John Abramovic

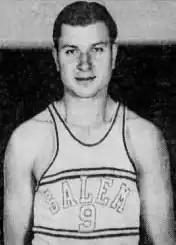
Abramovic with the Salem Tigers

John M. Abramovic Jr. (February 9, 1919 – June 9, 2000) was an American professional basketball player. He played in the Basketball Association of America (BAA) for the Pittsburgh Ironmen, St. Louis Bombers and Baltimore Bullets. Abramovic was nicknamed "Brooms" and worked in his family's broom manufacturing business after his playing retirement.